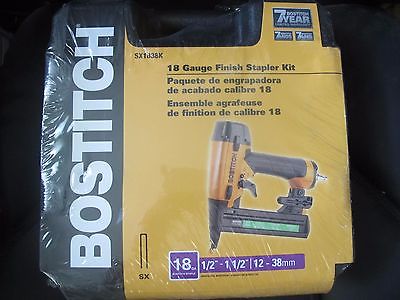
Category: stapler